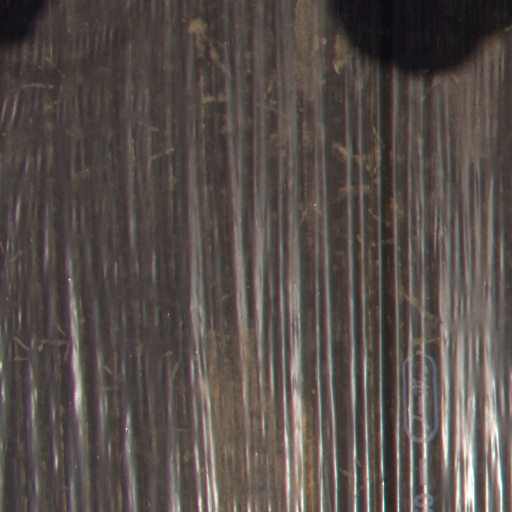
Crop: Jerusalem artichoke